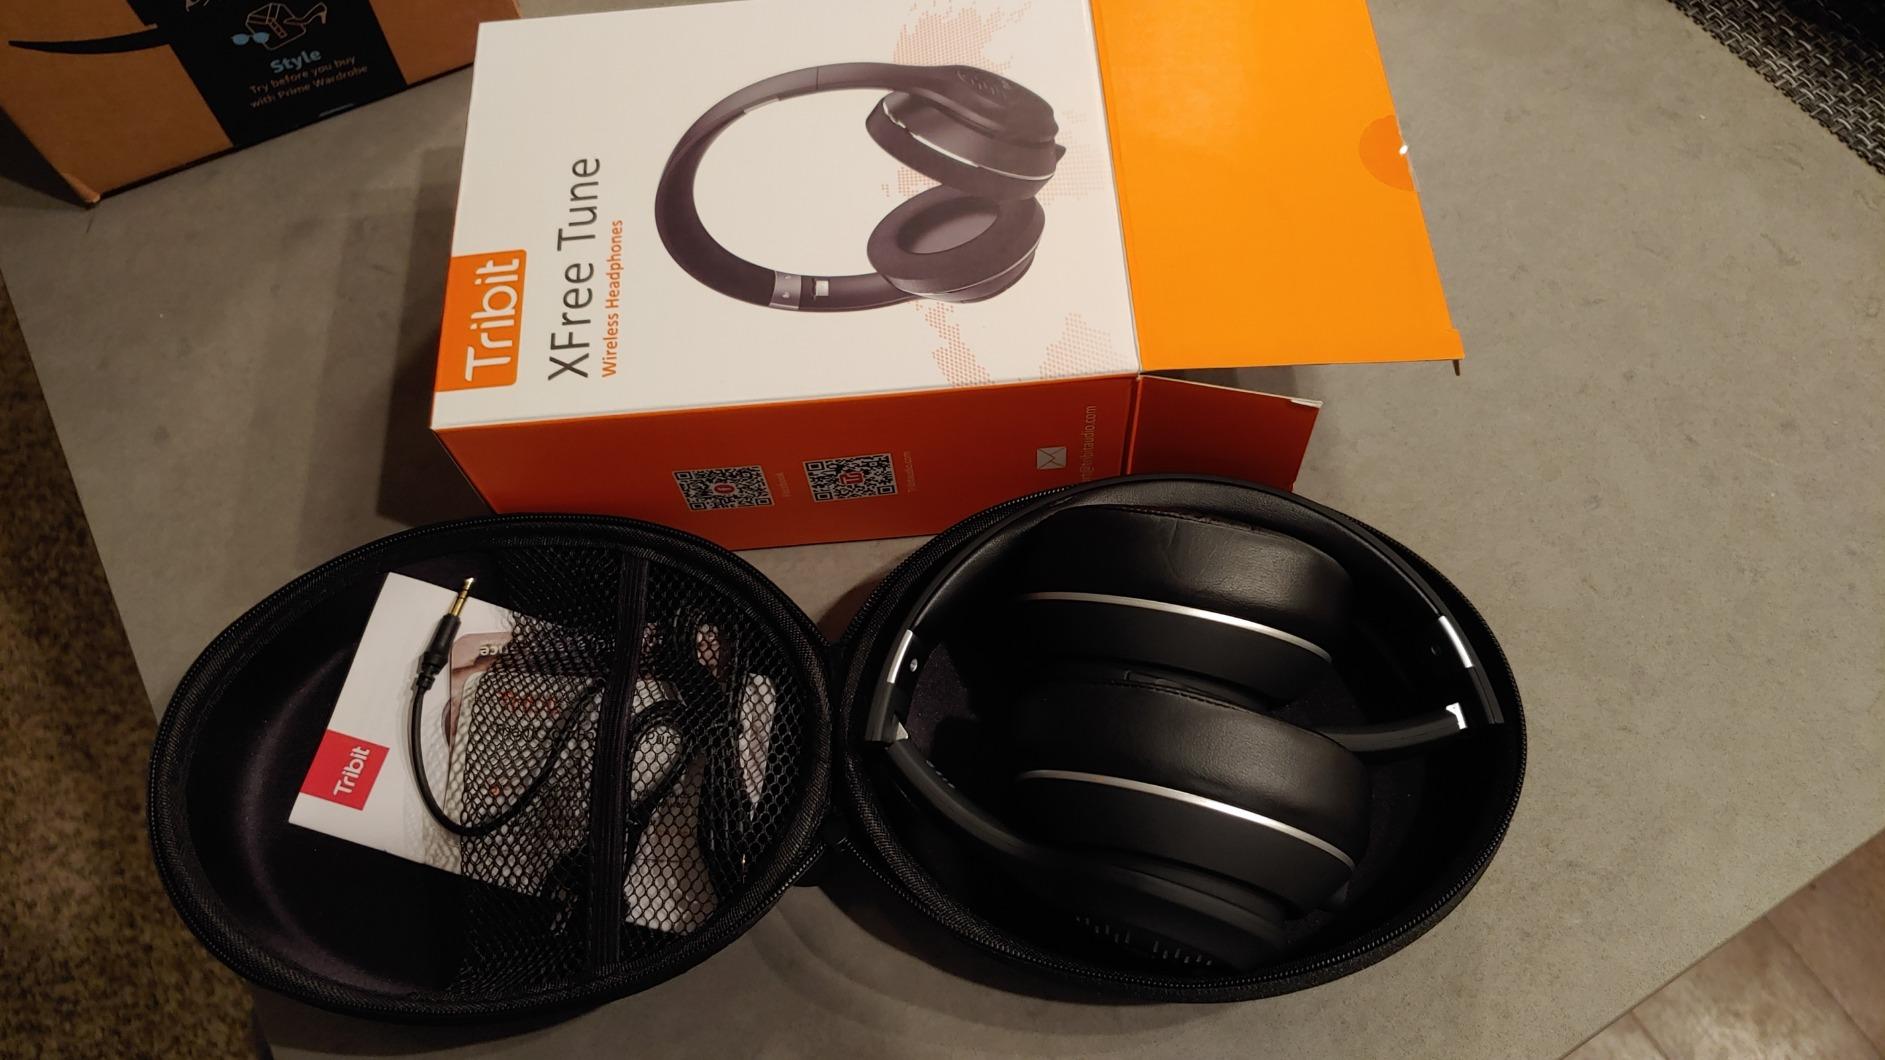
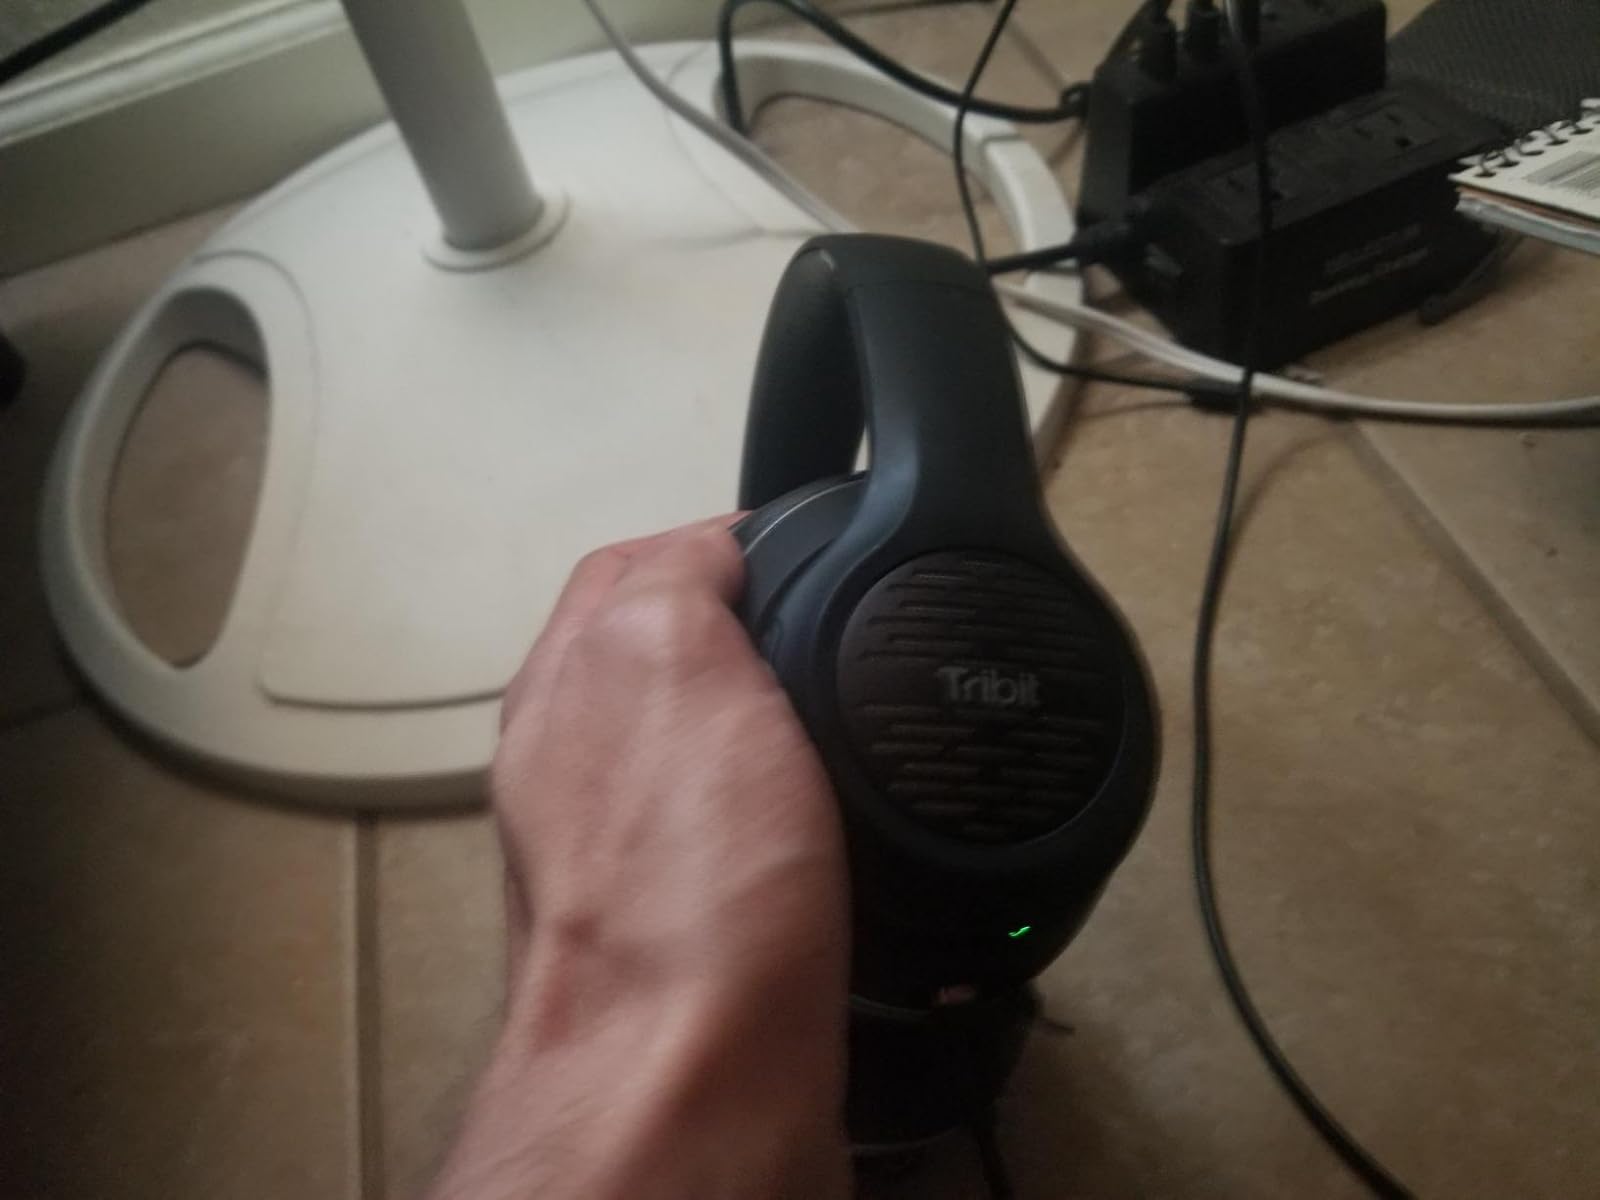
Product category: headphones
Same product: yes